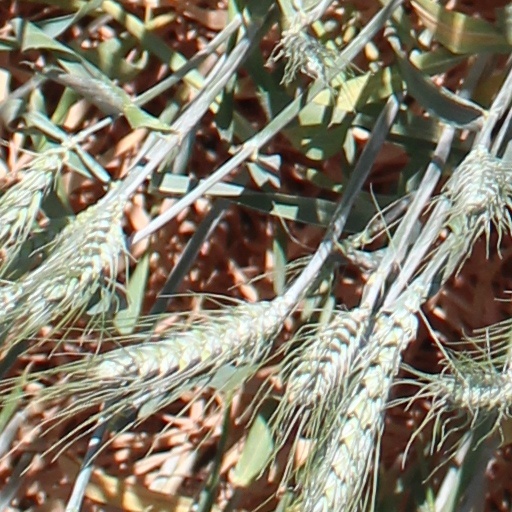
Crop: wheat